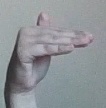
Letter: khaa